Dubrovo, Perm Krai

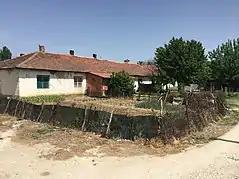

Dubrovo is a rural locality (a village) in Dvurechenskoye Rural Settlement, Permsky District, Perm Krai, Russia. The population was 36 as of 2010. There are 8 streets.